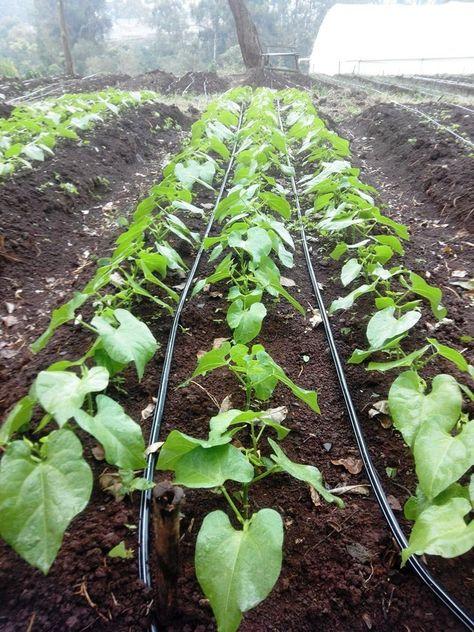
Mfumo wa umwagiliaji uliowekwa katika shamba lenye udongo mzuri wenye rutuba,huku miche ikianza kumea na kustawi vizuri baada ya mabomba hayo kumwagilia maji na kuhakikisha kuna unyevunyevu unaopelekea miche hiyo kupata virutubisho kwa ajili ya ustawi.